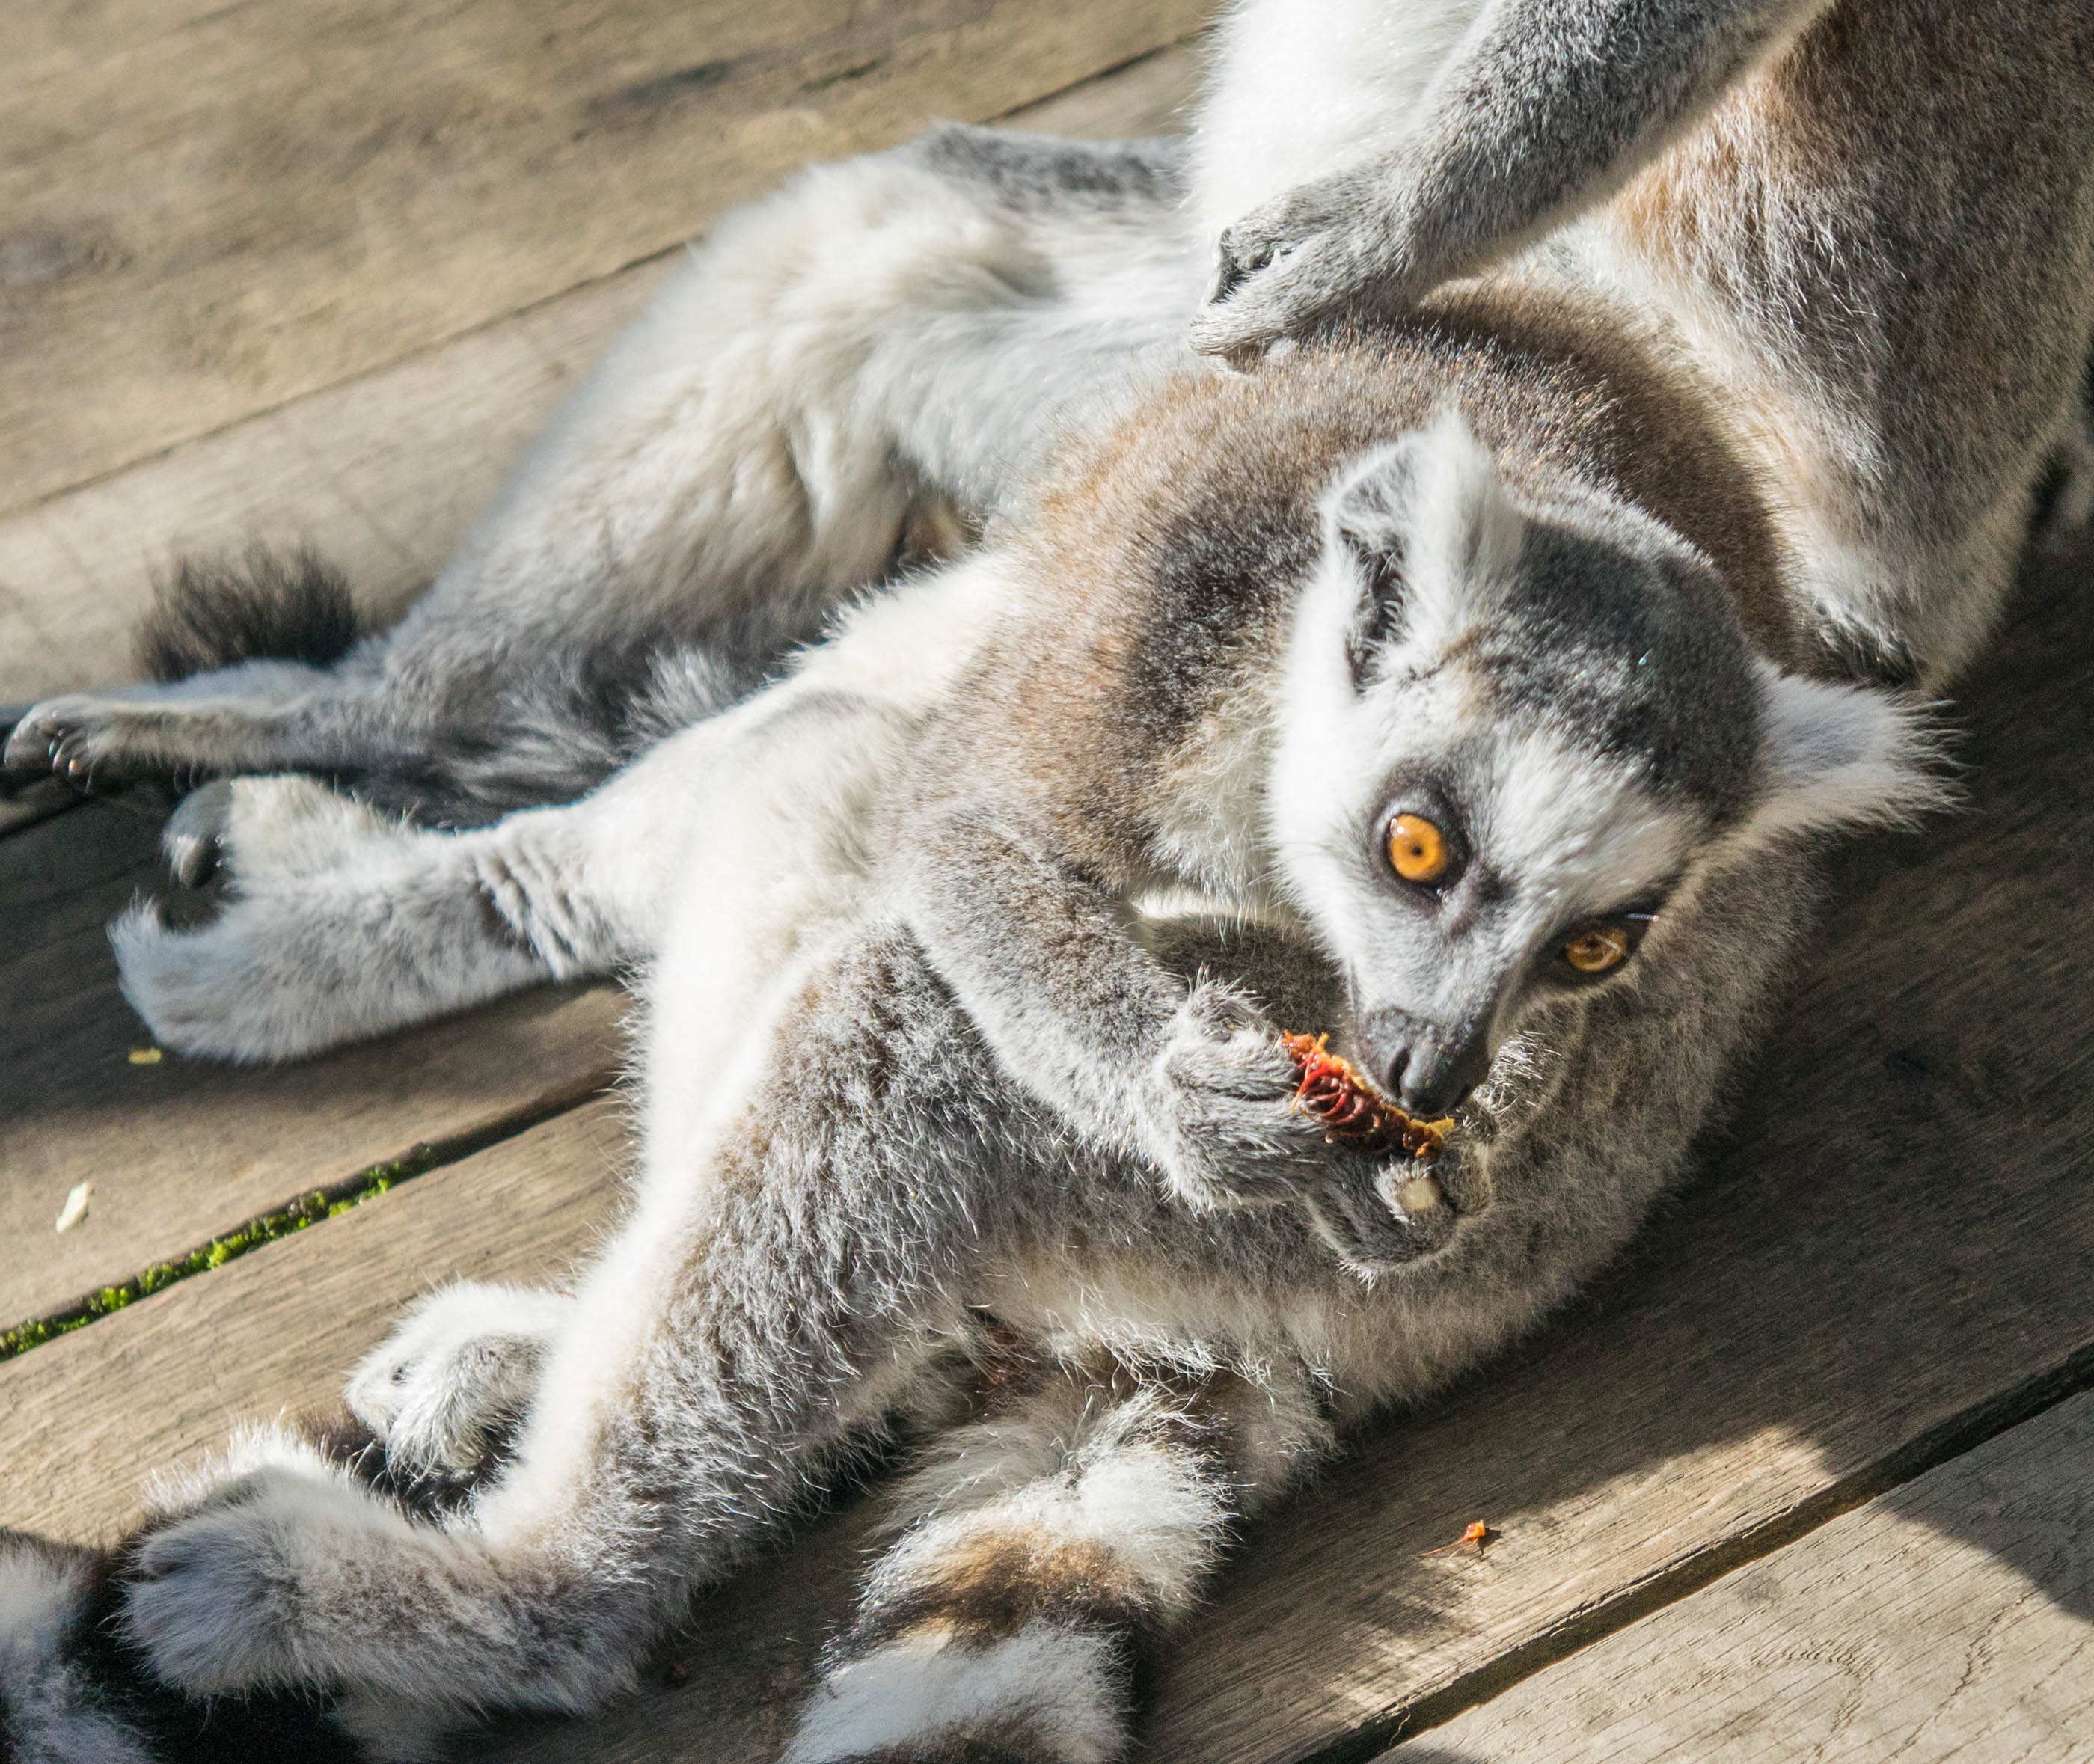
nature, cute, wildlife, wild, zoo, fur, young, mammal, fauna, primate, outdoors, eating, eye, stripes, furry, vertebrate, beautiful, lemur, species, ring tailed